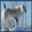
Label: wolf